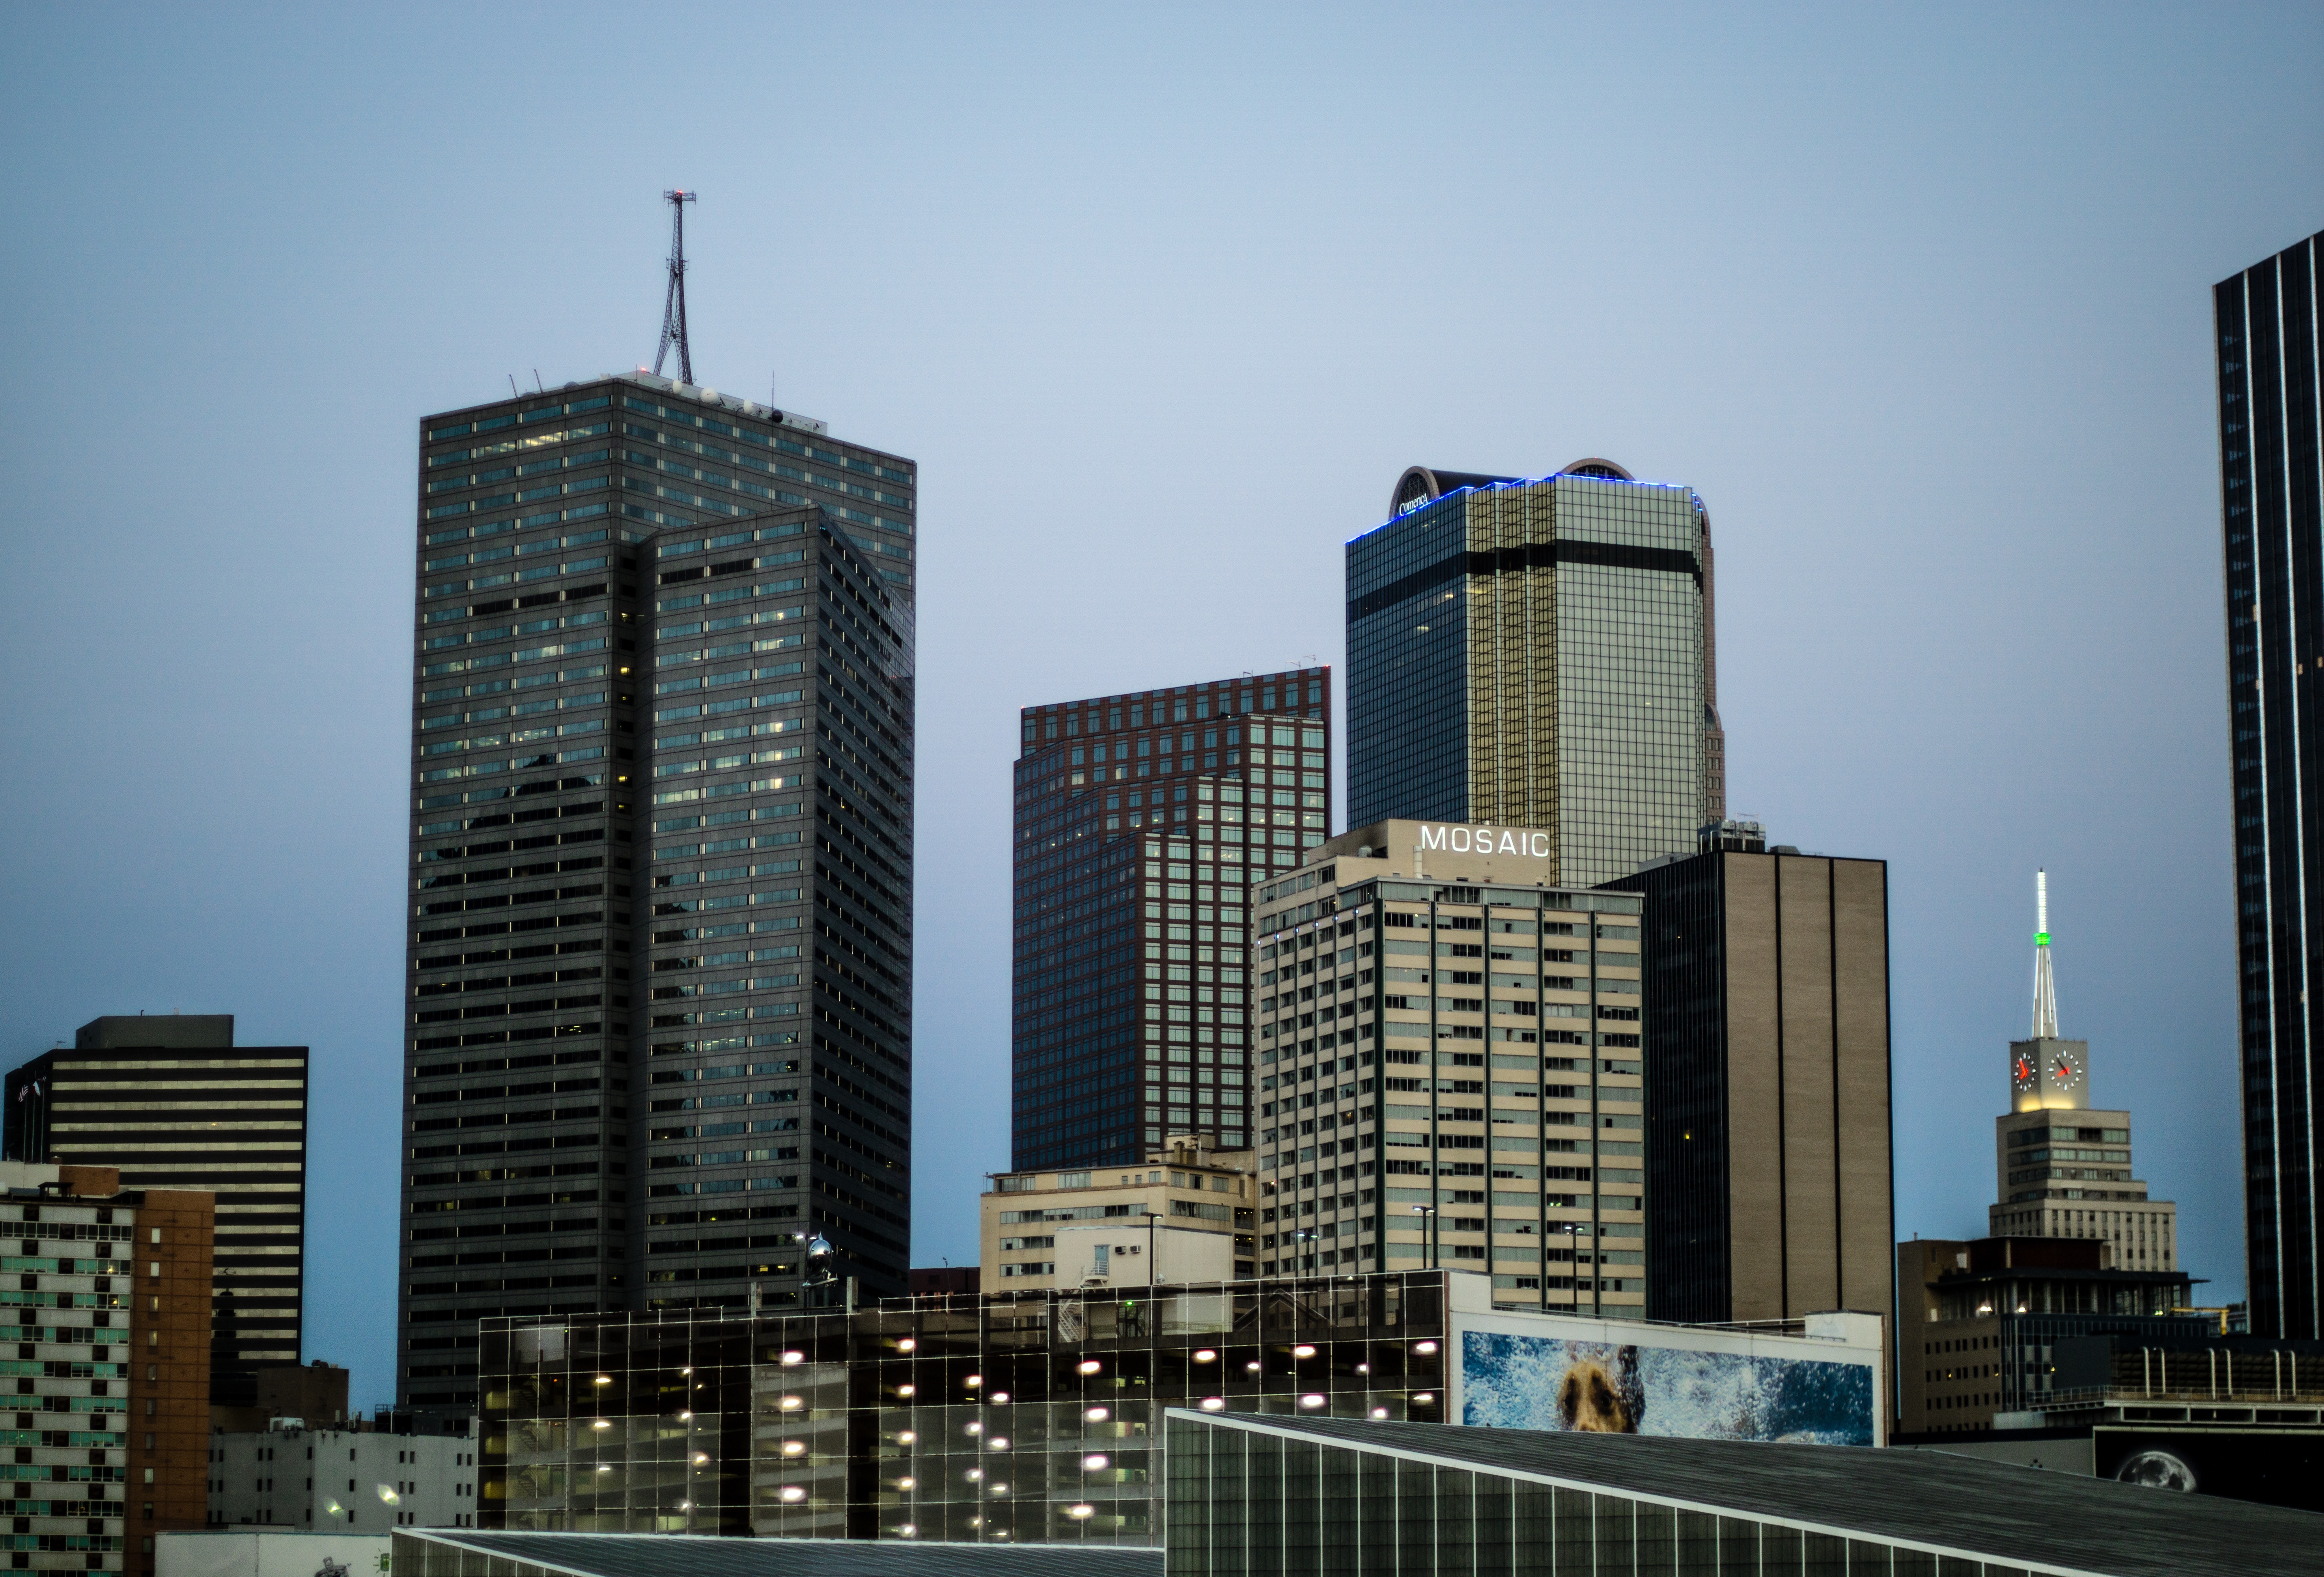
city, metropolitan area, skyscraper, urban area, cityscape, metropolis, tower block, skyline, daytime, human settlement, building, downtown, architecture, tower, landmark, condominium, commercial building, corporate headquarters, sky, mixed use, neighbourhood, headquarters, real estate, residential area, facade, urban design